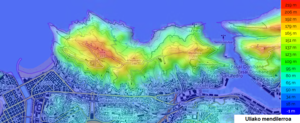
Carte topographique du massif d'Ulia. Español: Mapa topografico de la sierra de Ulia.